Close order formation

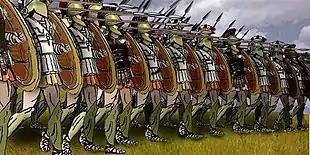
Close order formation: Greek hoplites marching in phalanx formation.

Images from the Sumerian kingdom from the 3rd millennium BC clearly show men with spears in close order formation. That tradition continued in the ancient world with the phalanx formation of the Greeks and later the Ancient Macedonians. The Greek phalanx fought with the aspis, a large round bronze faced shield and a large spear. The frontage per man was the width of the shield (about 3 ft), and the normal formation depth was four to eight men.